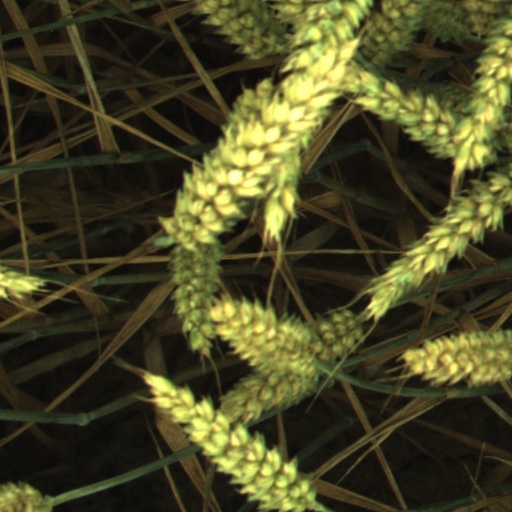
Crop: wheat